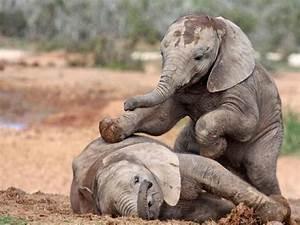
elephant